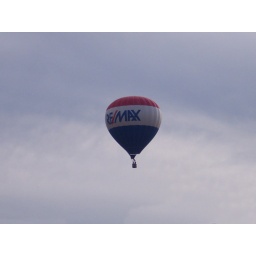
REMAX Balloon flying by our house